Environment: real
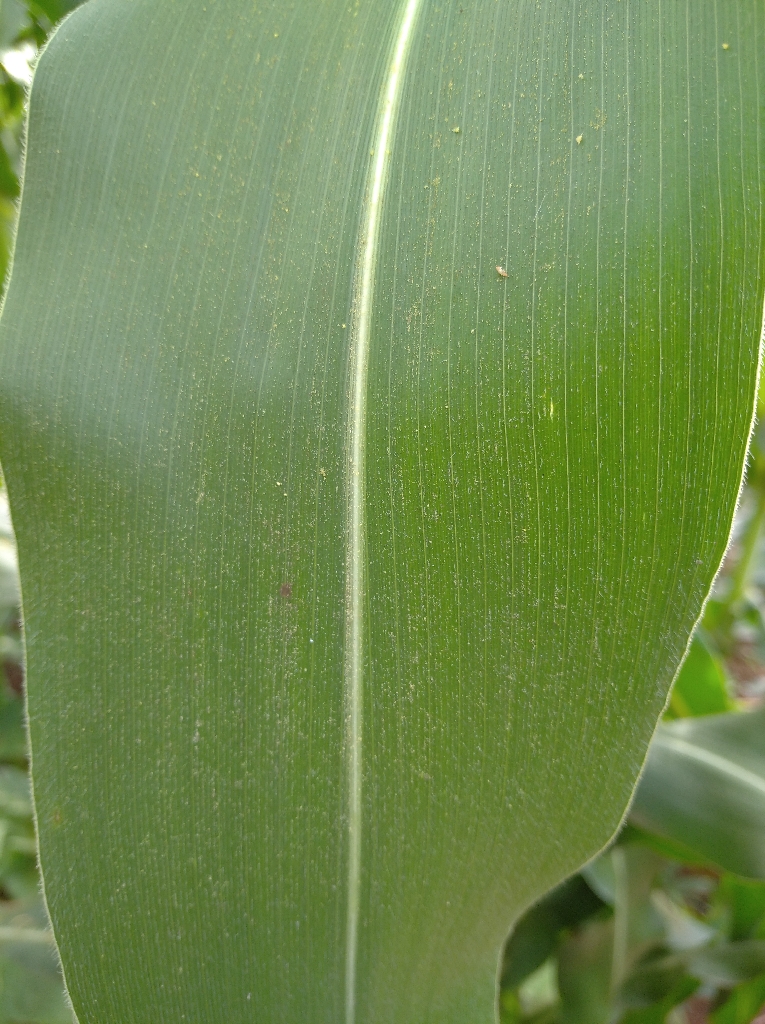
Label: healthy